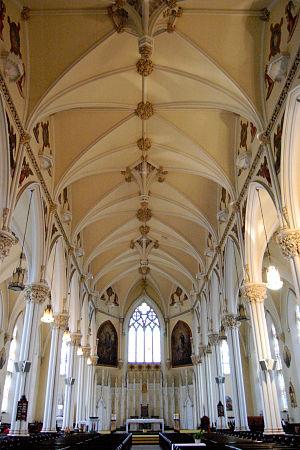
La cathédrale Sainte-Marie de Kingston est une cathédrale catholique située au Canada dans la province de l'Ontario, dans la ville de Kingston.